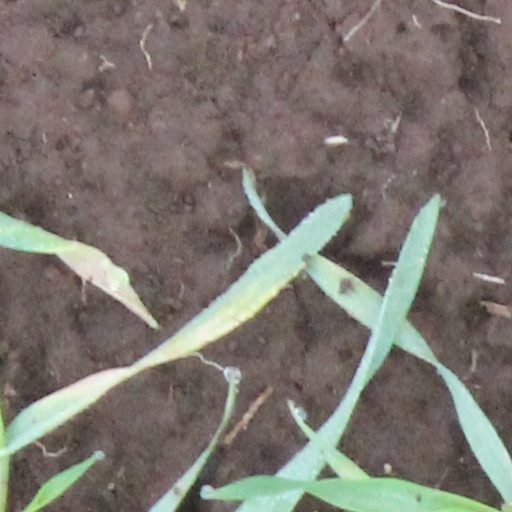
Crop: wheat